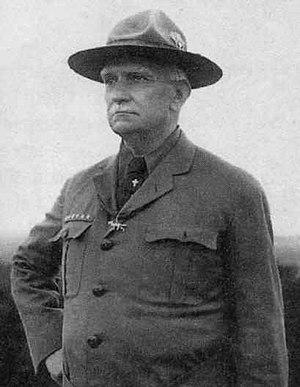
Mario di Carpegna, né à Rome le 19 août 1856 et mort dans cette même ville le 3 novembre 1924, est un homme politique italien et une personnalité civile importante de la diplomatie vaticane. Les mandats confiés par deux papes successifs, Pie X et Benoît XV, l’amènent à poser successivement les structures de la fédération sportive catholique italienne puis de l’Union internationale des œuvres catholiques d’éducation physique. Cette tâche menée à bien, il use du poids de ces structures pour normaliser, toujours à la demande du Vatican, les débuts laborieux du scoutisme catholique au sein du scoutisme italien. Les contacts pris à cette occasion avec lord Baden-Powell l’orientent vers le scoutisme international qu’il marque de sa personnalité à partir de 1920.